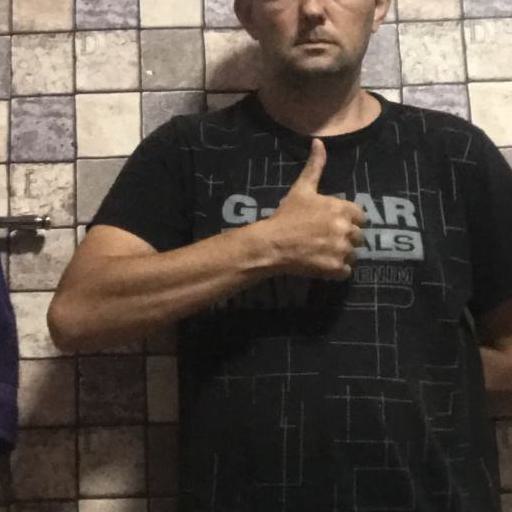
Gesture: like